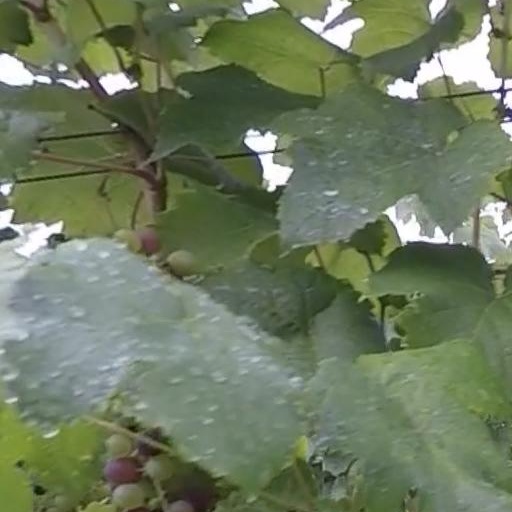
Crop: grape